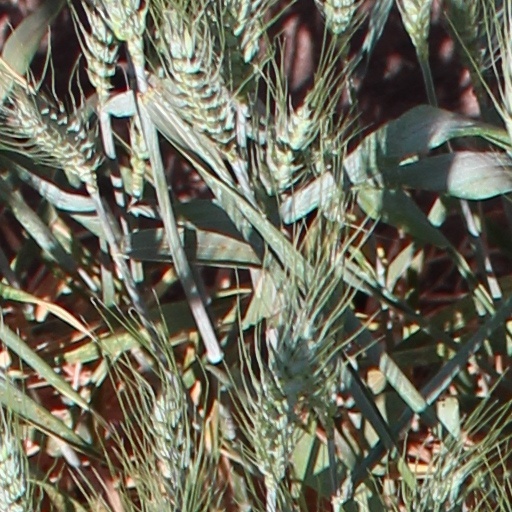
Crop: wheat